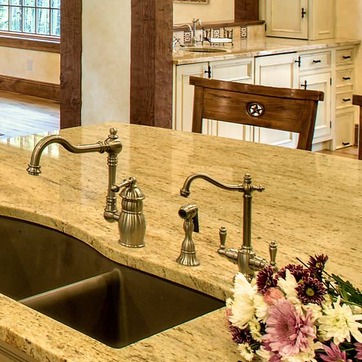
Material: metal